Charles Wells (gambler)

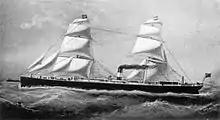
Steam yacht "Palais Royal" (formerly "Tycho Brahe")

He used some of the money he won to purchase a ship, the "Tycho Brahe", which he renamed the "Palais Royal". He converted this into an unusually large luxury yacht, with sumptuous accommodation which included a ballroom large enough for fifty guests. After his initial wins, he returned to Monte Carlo again in January 1892, but lost about 100,000 francs. No credible evidence can be found to suggest that he ever repeated his earlier wins, though he would later claim to have won a further £2,500 in August 1910.